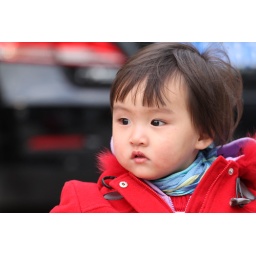
Sweet girl in red